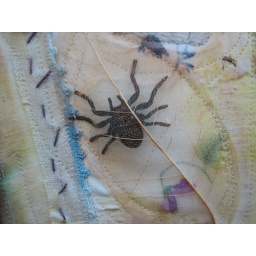
spider punched from black paper and mounted under leaf skeleton